Ali al-Akbar ibn Husayn

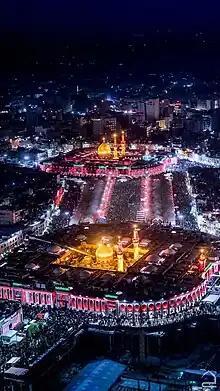
The shrine of Husayn and the nearby shrine of his half-brother Abbas in Karbala, Iraq

The fallen supporters of Husayn were buried by some men of the Banu Asad tribe from the al-Ghadiriyya village. In particular, Ali al-Akbar was buried next to his father. Today, the two tombs are located under the central dome of the shrine of Husayn in the city of Karbala, in present-day Iraq. The city developed around the shrine and has become a destination for pilgrimage and a center for religious learning. There are also passages devoted to Ali al-Akbar in the supplications recited by pilgrims. He left no descendents.